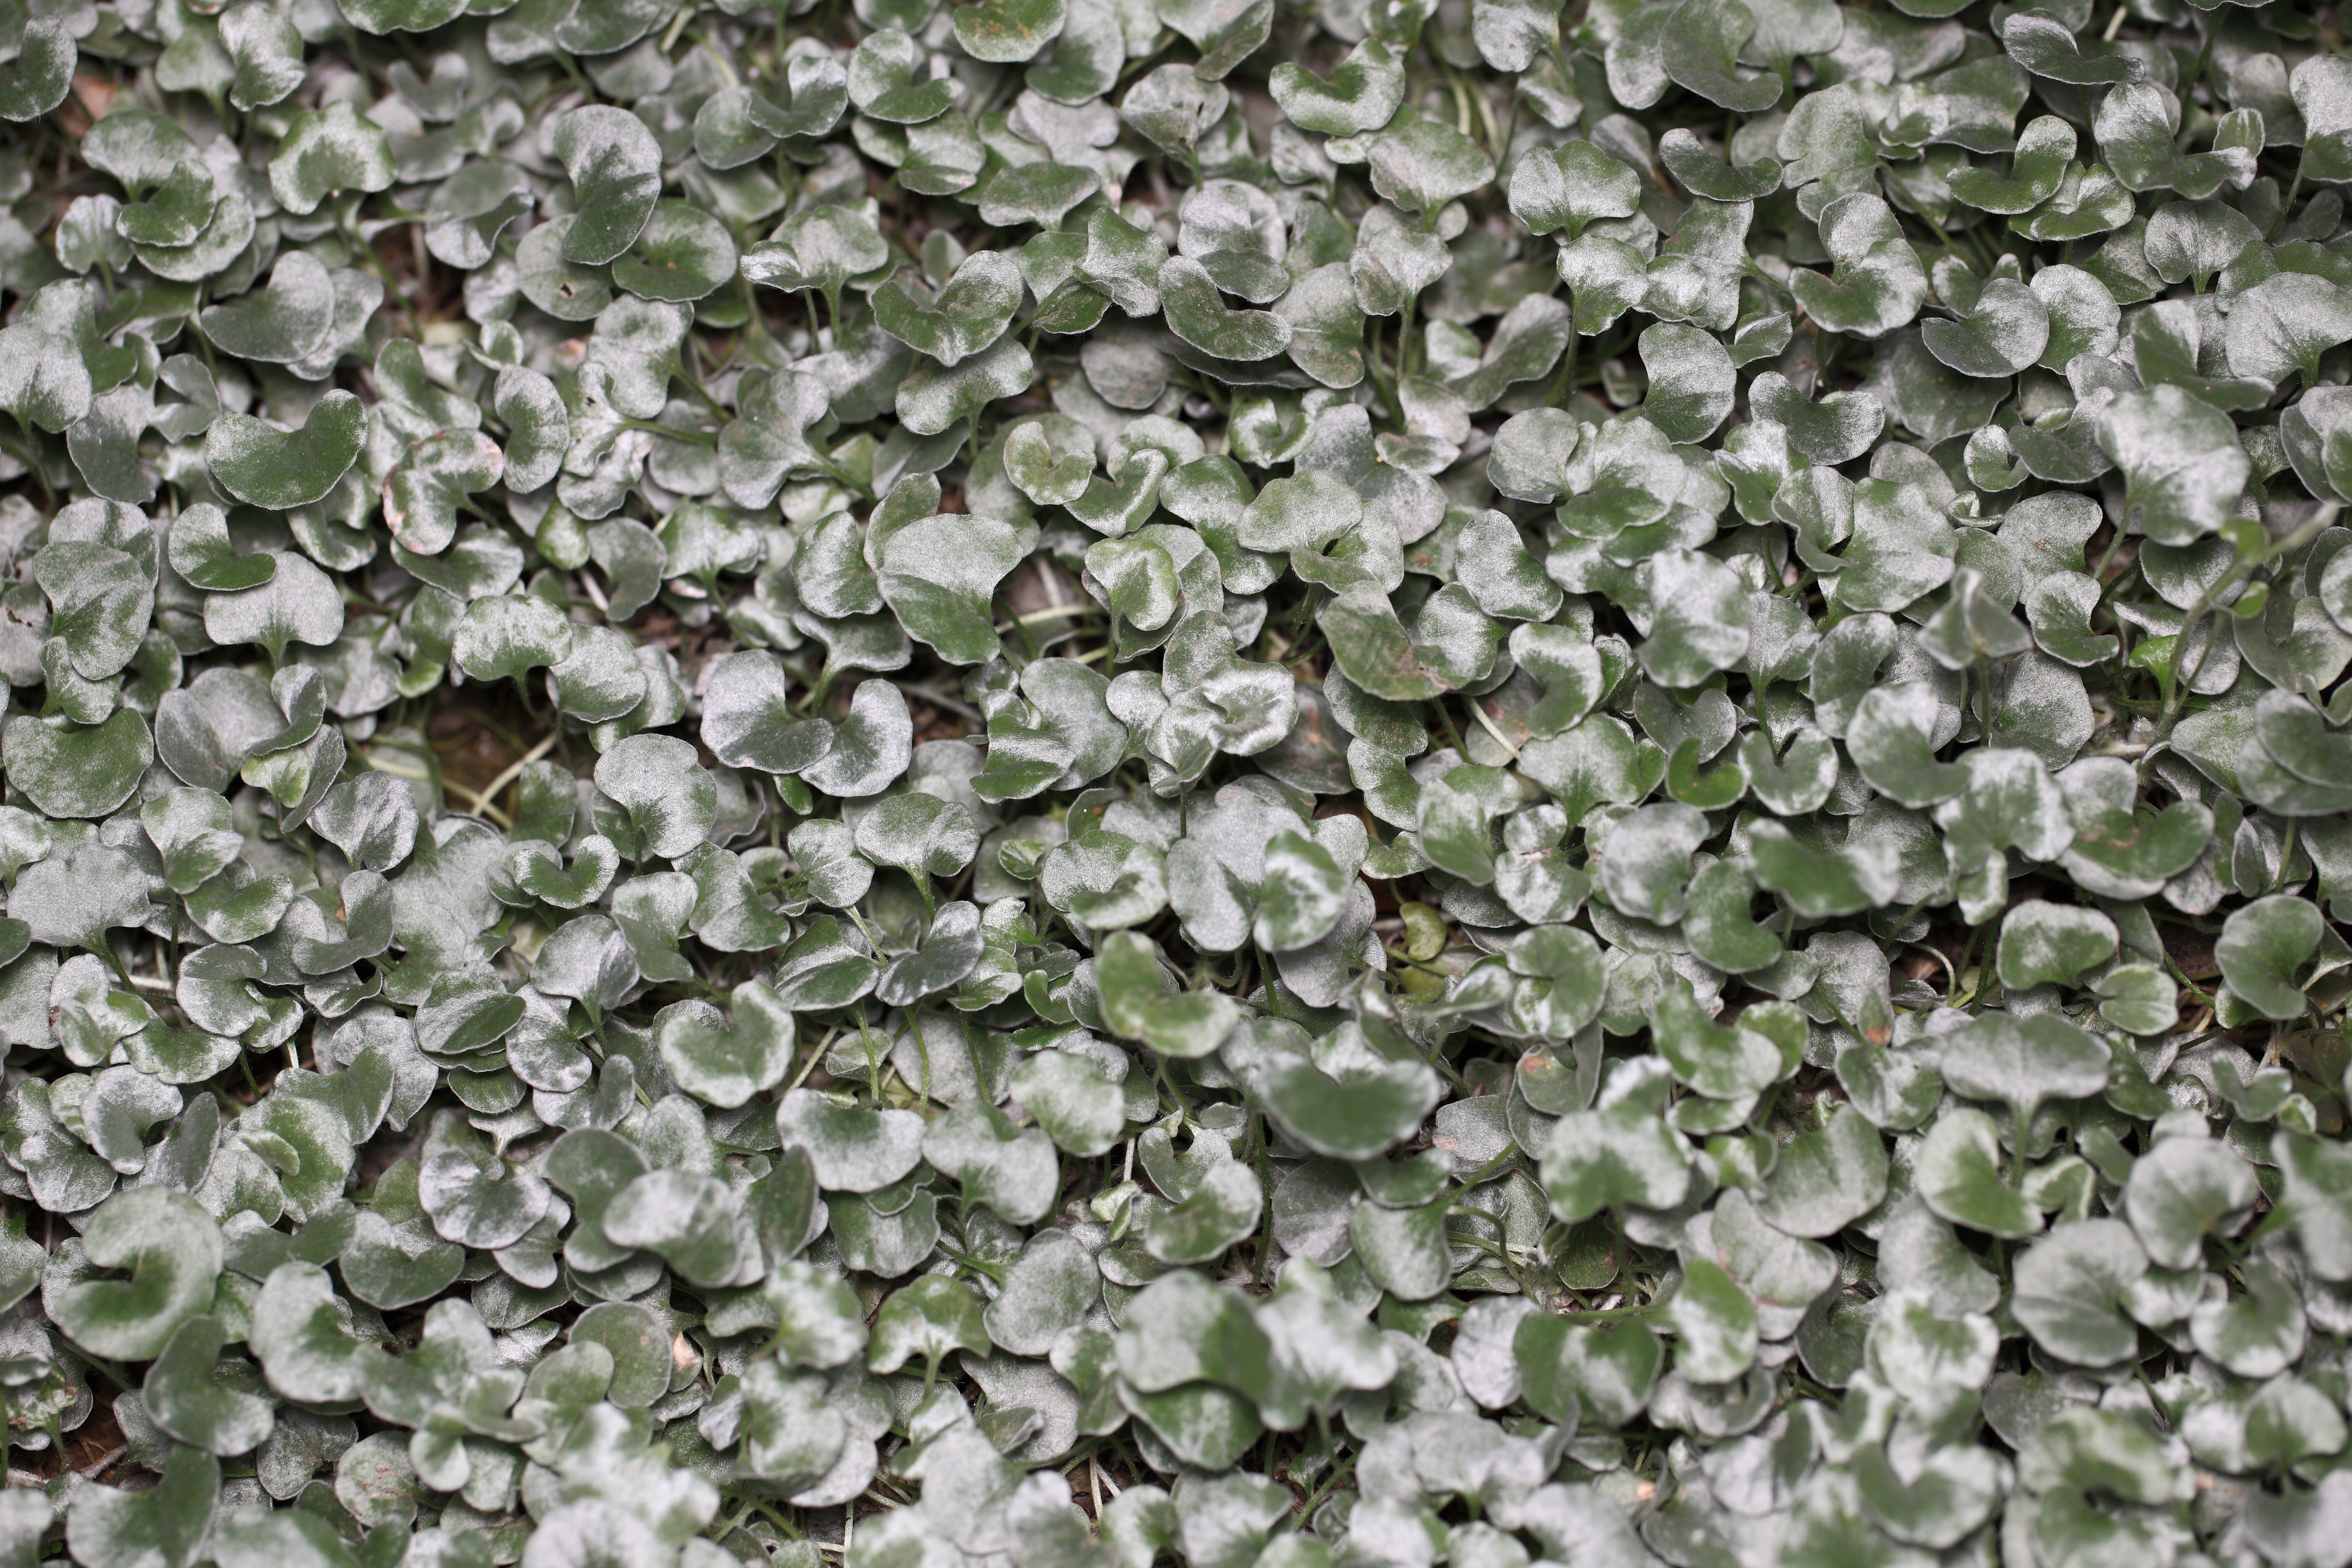
grass, branch, plant, leaf, flower, frost, pattern, green, high, ivy, botany, flora, background, shrub, wallpaper, 5d, hires, markii, hi, res, resolution, gunma, maebashi, gunmaflowerpark, flowering plant, land plant